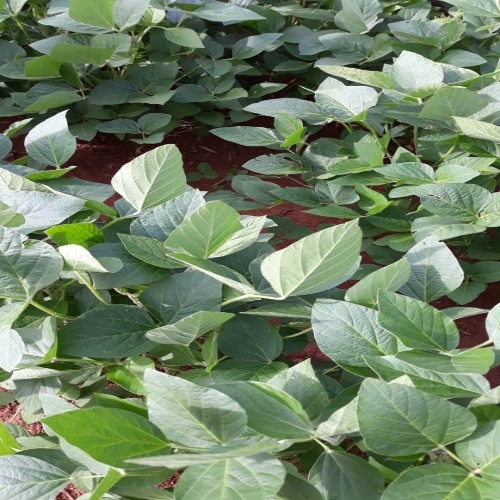
Label: Healthy